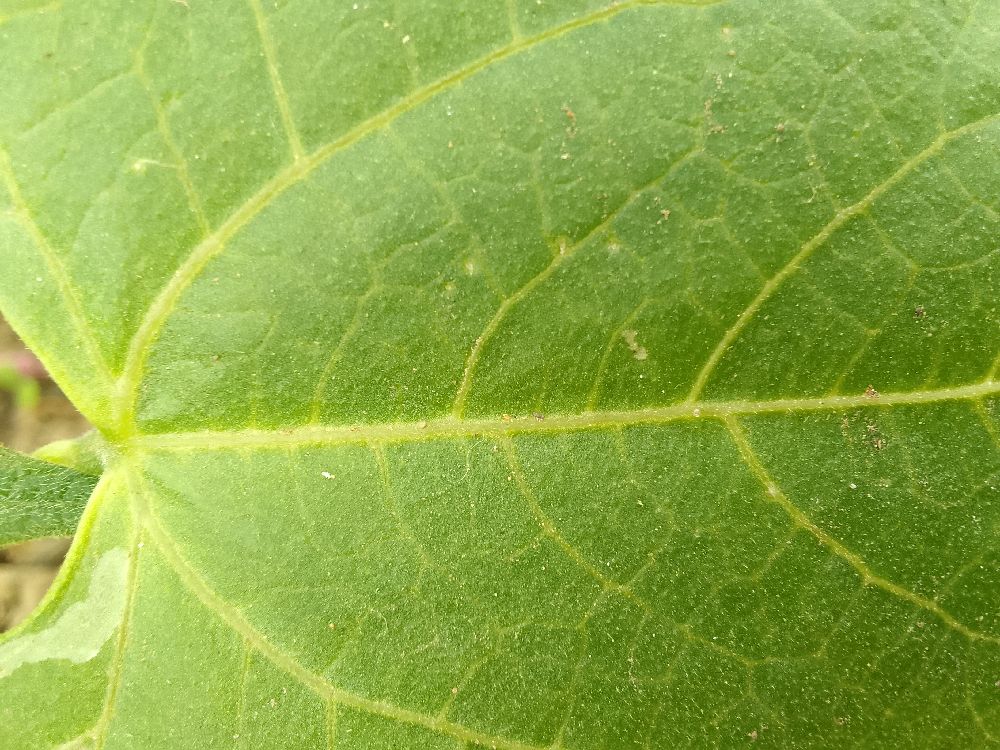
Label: healthy